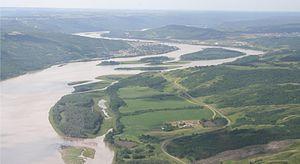
Rivière-la-Paix est une ville du nord de l'Alberta au Canada fondée en 1914. Lors du recensement de 2006, sa population était de 6 315 habitants.